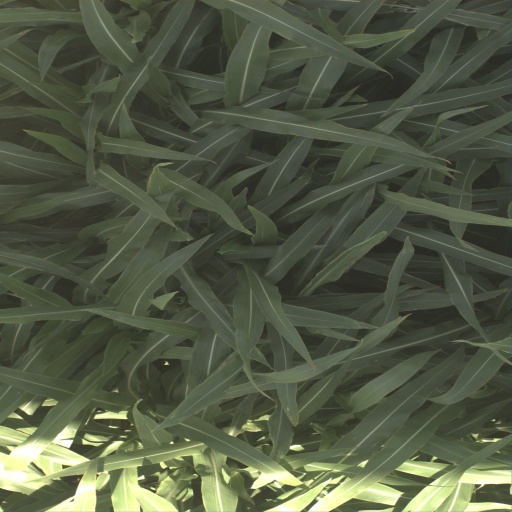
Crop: sorghum